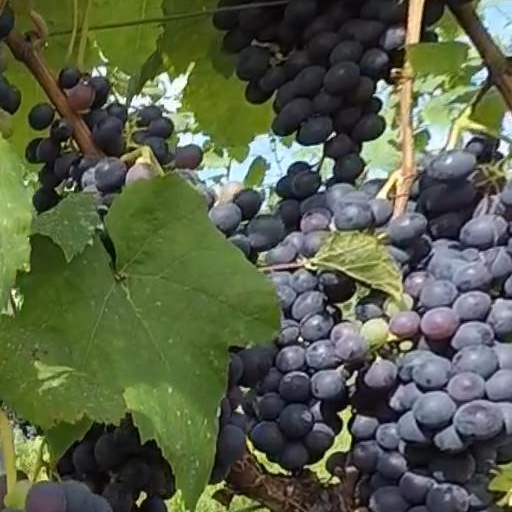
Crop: grape